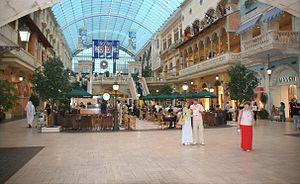
Le mot galerie trouve ses origines de l'italien galleria qui signifie « tunnel ». La neuvième édition du dictionnaire de l'académie française donne la définition suivante : « Passage ménagé à l'intérieur ou à l'extérieur d'un édifice pour servir à la circulation ou à la promenade. »